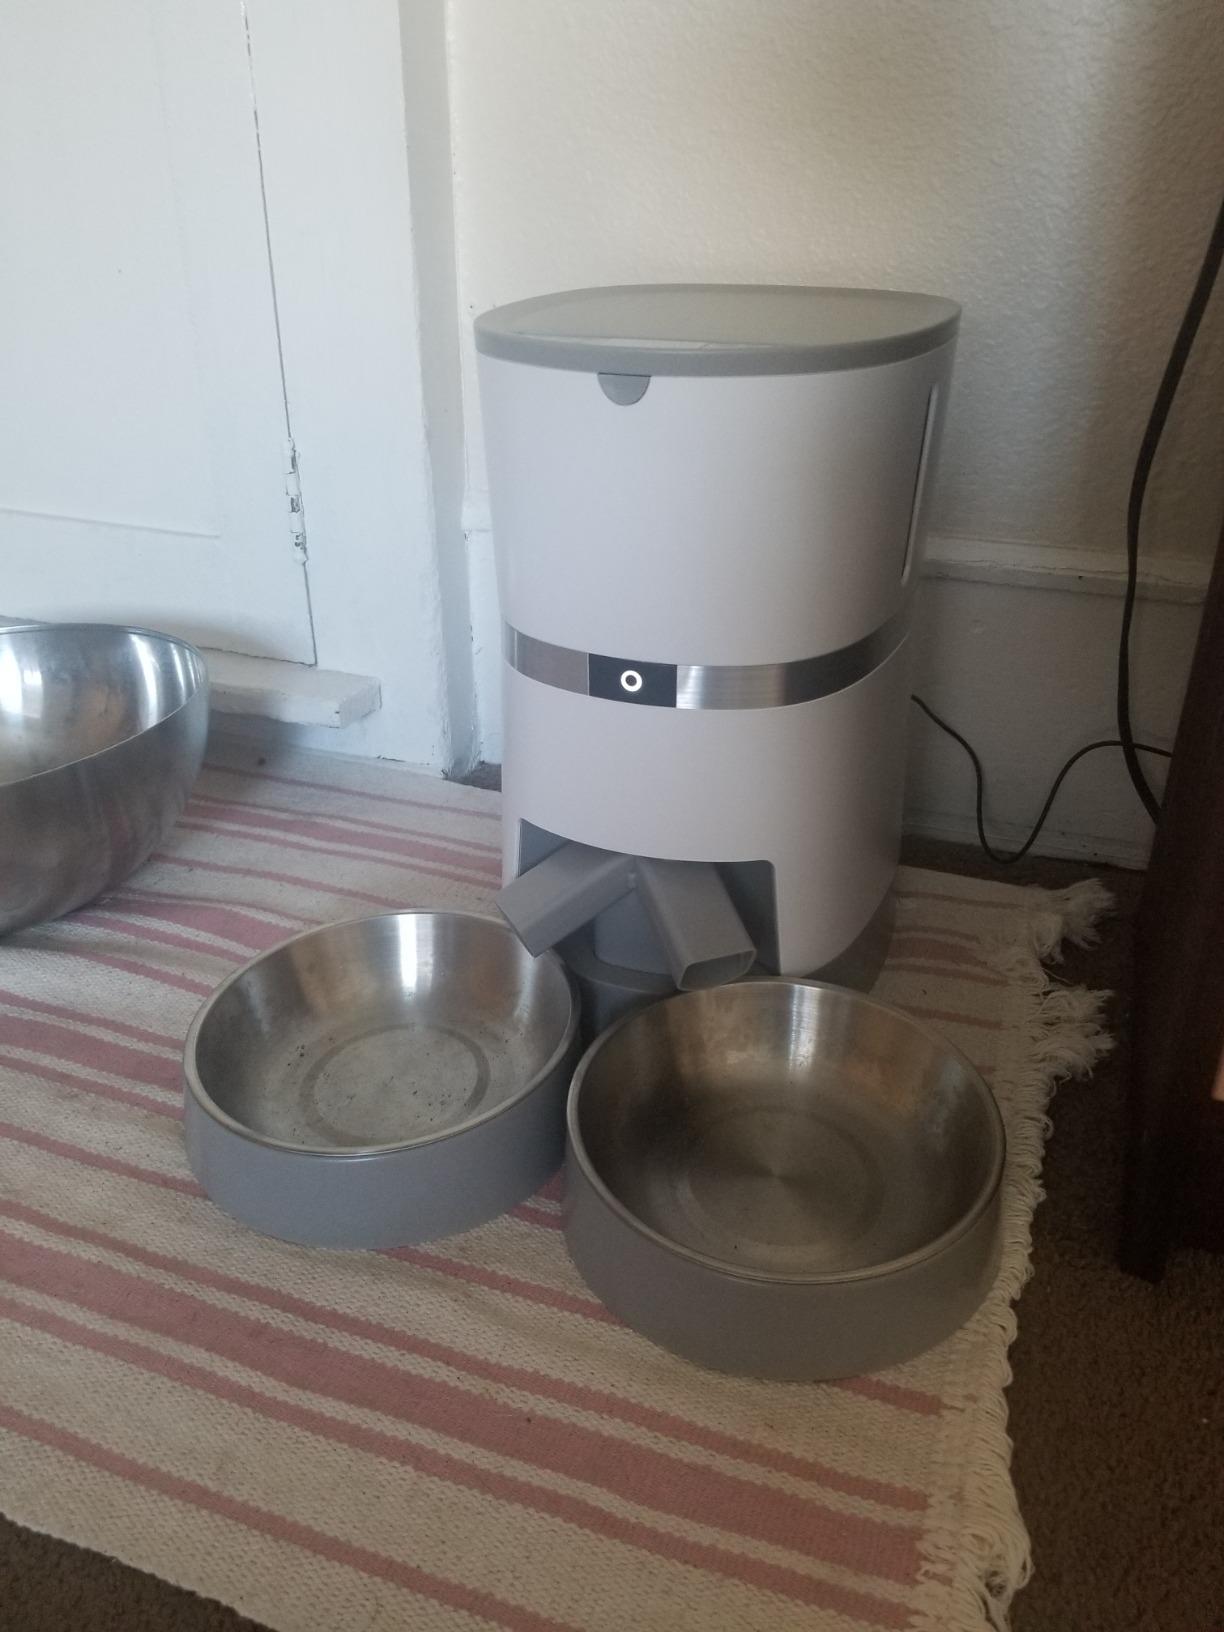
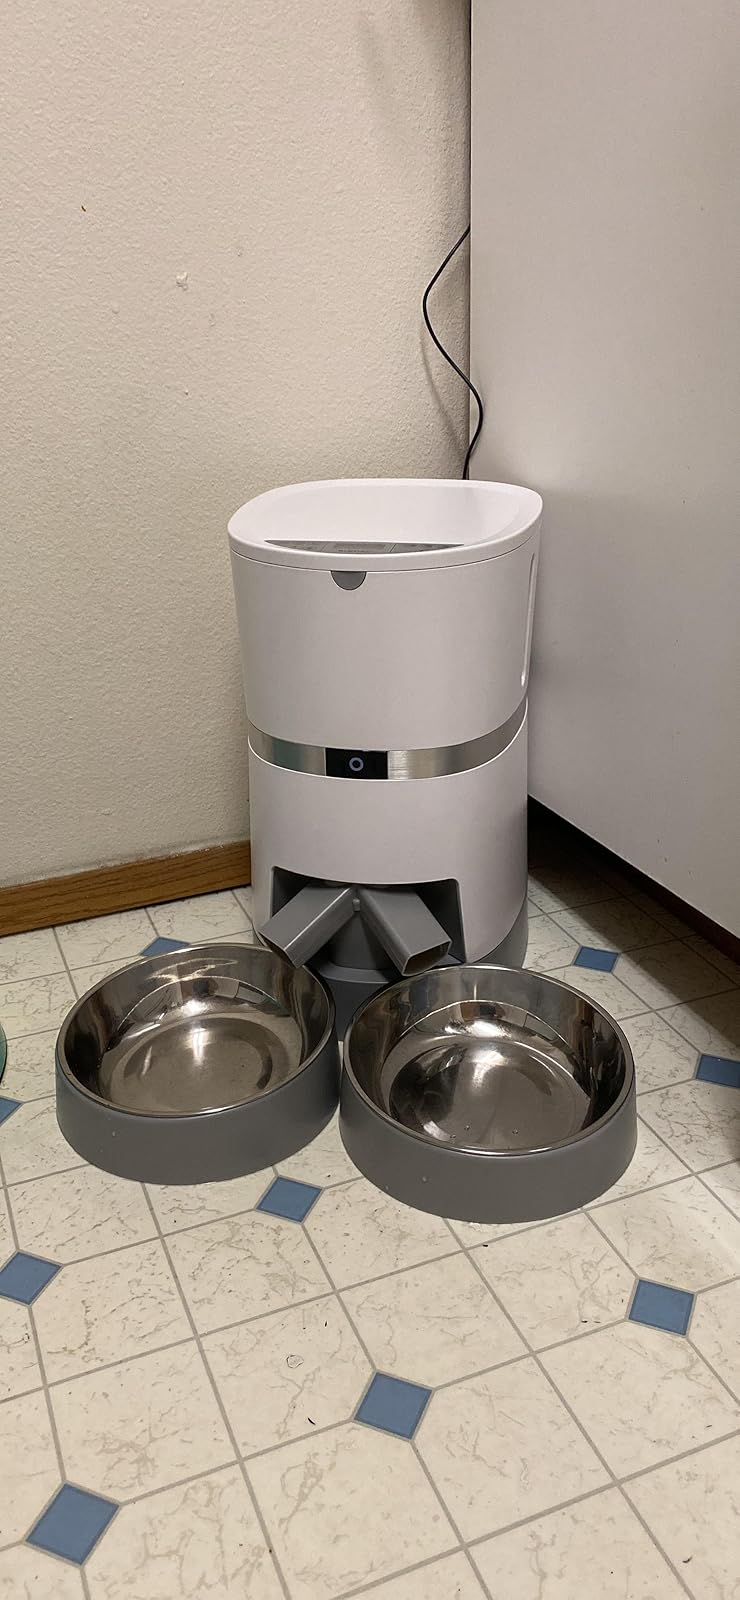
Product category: items_feeder
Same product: yes